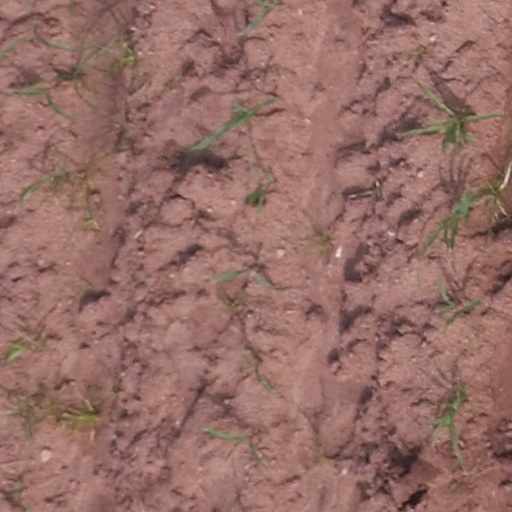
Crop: maize; corn